Thomas Blake Glover

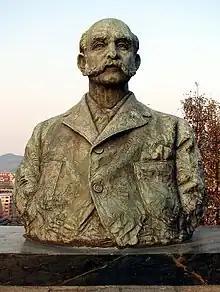
Statue of Thomas Blake Glover in Glover Garden, Nagasaki

His association with the rebellious samurai clans of Satsuma and Chōshū, and his interest in samurai generally seems to have contributed to his being referred to as the "Scottish Samurai" in Scotland. A Scottish Samurai award has been initiated by one of Aberdeenshire's most famous sons, who also holds the Order of the Rising Sun; Ronald Stewart Watt, OBE, ORS, OSS 大将軍, KCCR, KHT, 9th Dan, Hanshi, assisted by the Aberdeen Sports Council.